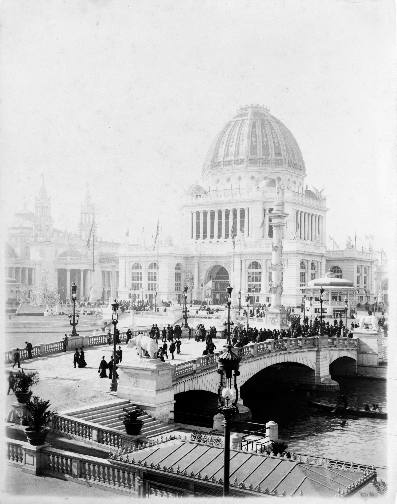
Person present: No